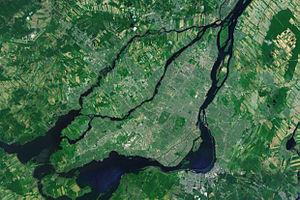
Vue de l'Archipel d'Hochelaga par satellite
Montréal /ˈmɔ̃ˌʁeal/ est la plus importante ville du Québec et la deuxième ville la plus peuplée du Canada, après Toronto et avant Vancouver. Elle se situe principalement sur l’île fluviale de Montréal, sur le fleuve Saint-Laurent dans le Sud du Québec, dont elle est la métropole.